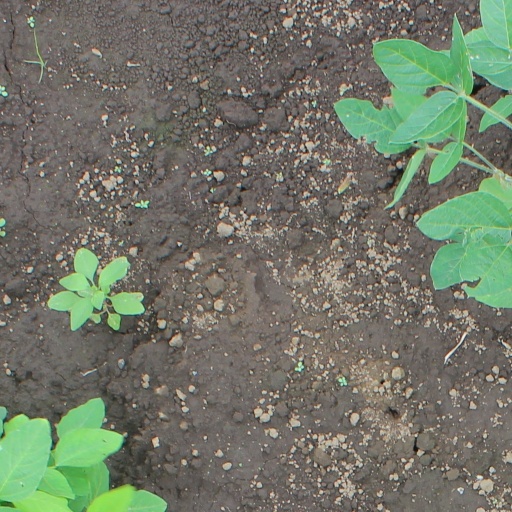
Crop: soybean